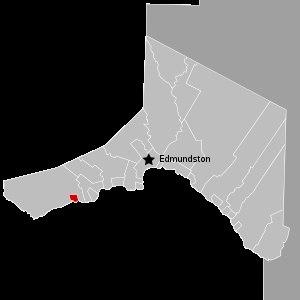
Saint-François-de-Madawaska est un village du comté de Madawaska, au nord-ouest du Nouveau-Brunswick, au Canada. Le village comptait 572 habitants en 2001. L'élevage de la volaille, en particulier celle du poulet, est une activité très importante dans la région de Saint-François-de-Madawaska.